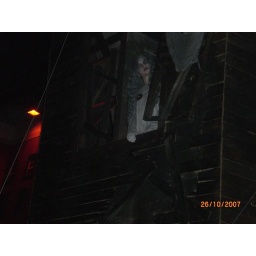
One of the girls at the haunted house in Ocean Park